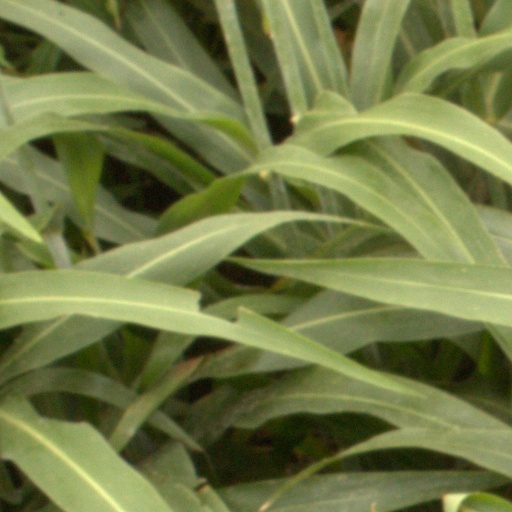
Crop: sorghum